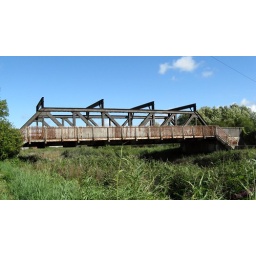
Somerset Rail and foot bridge over the river